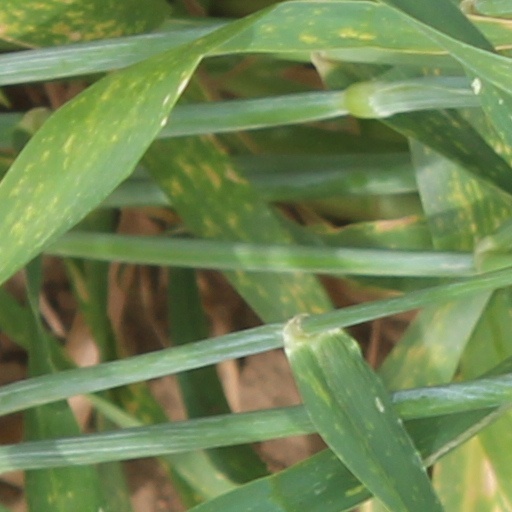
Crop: wheat